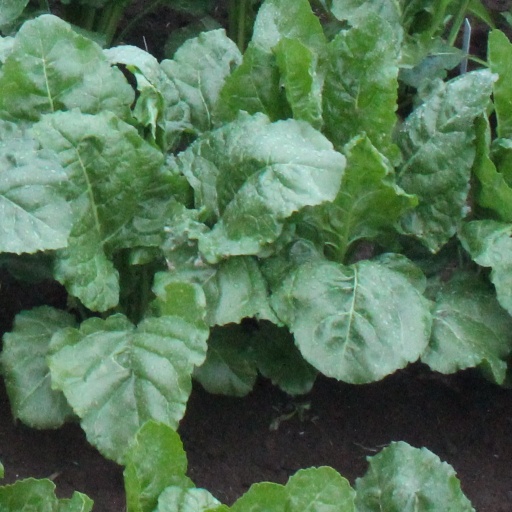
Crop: sugar beet